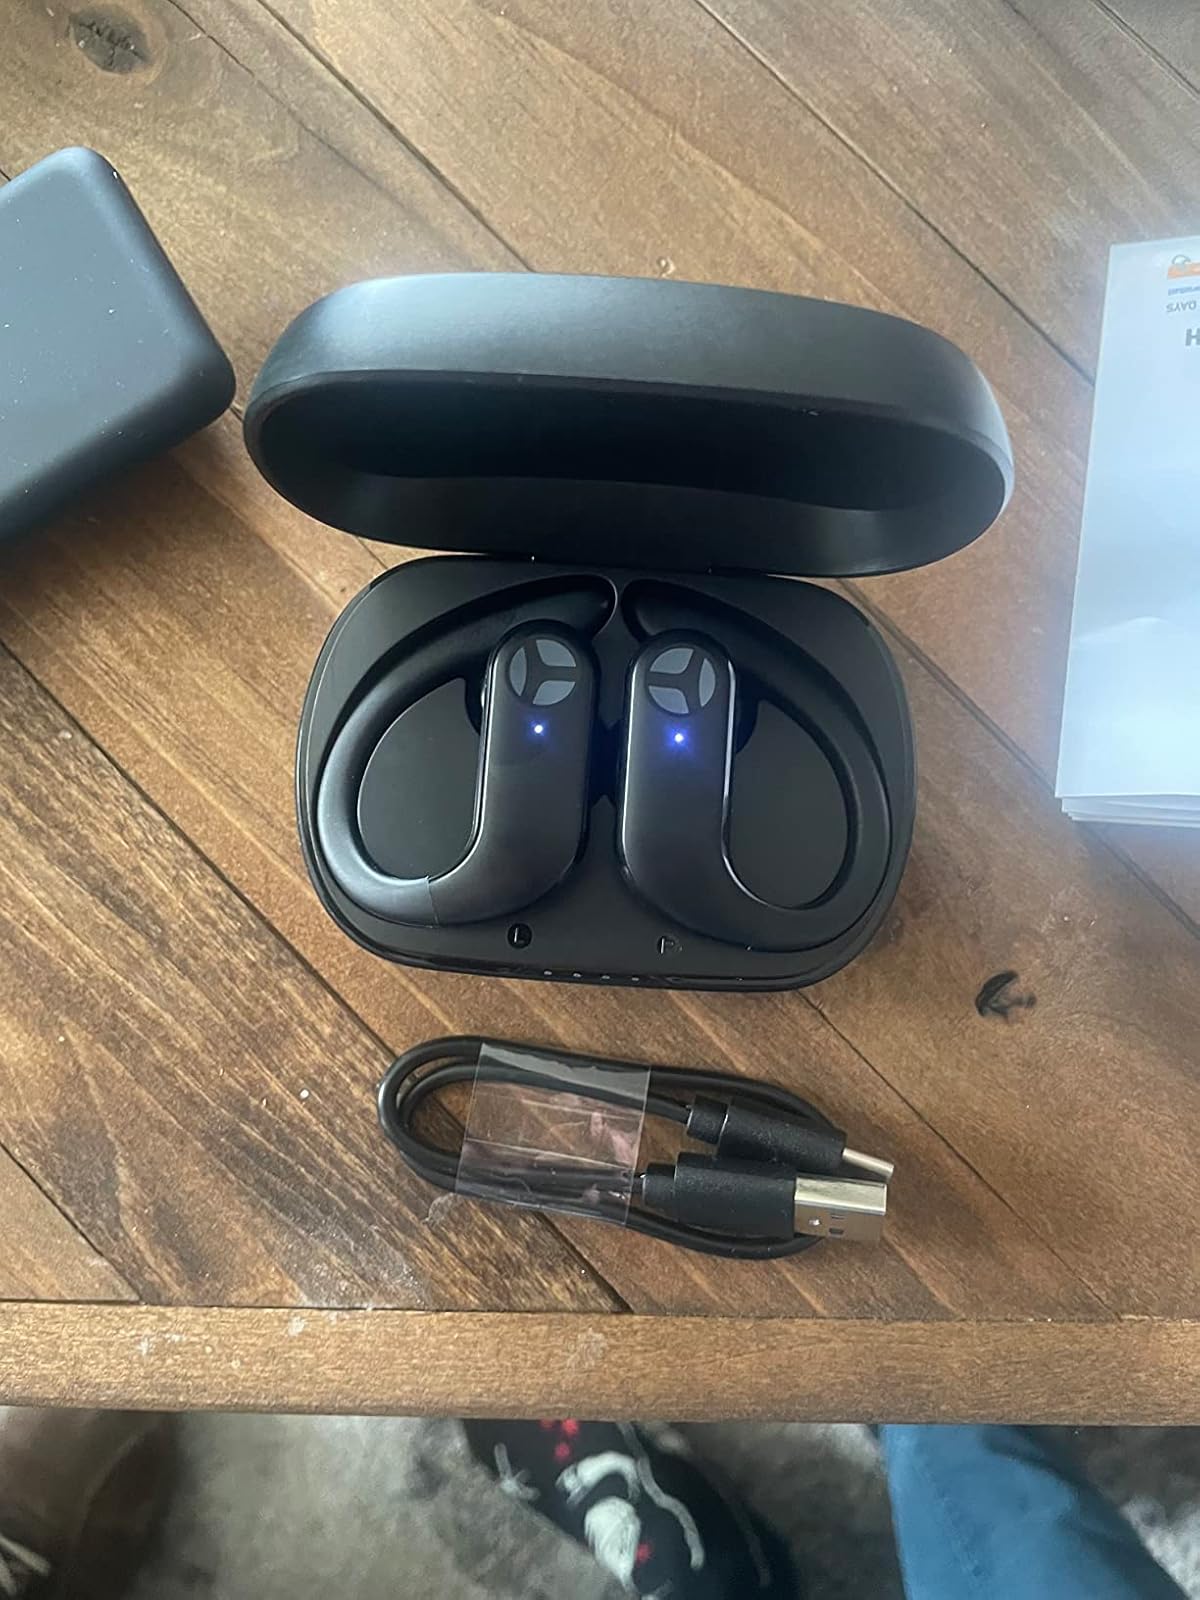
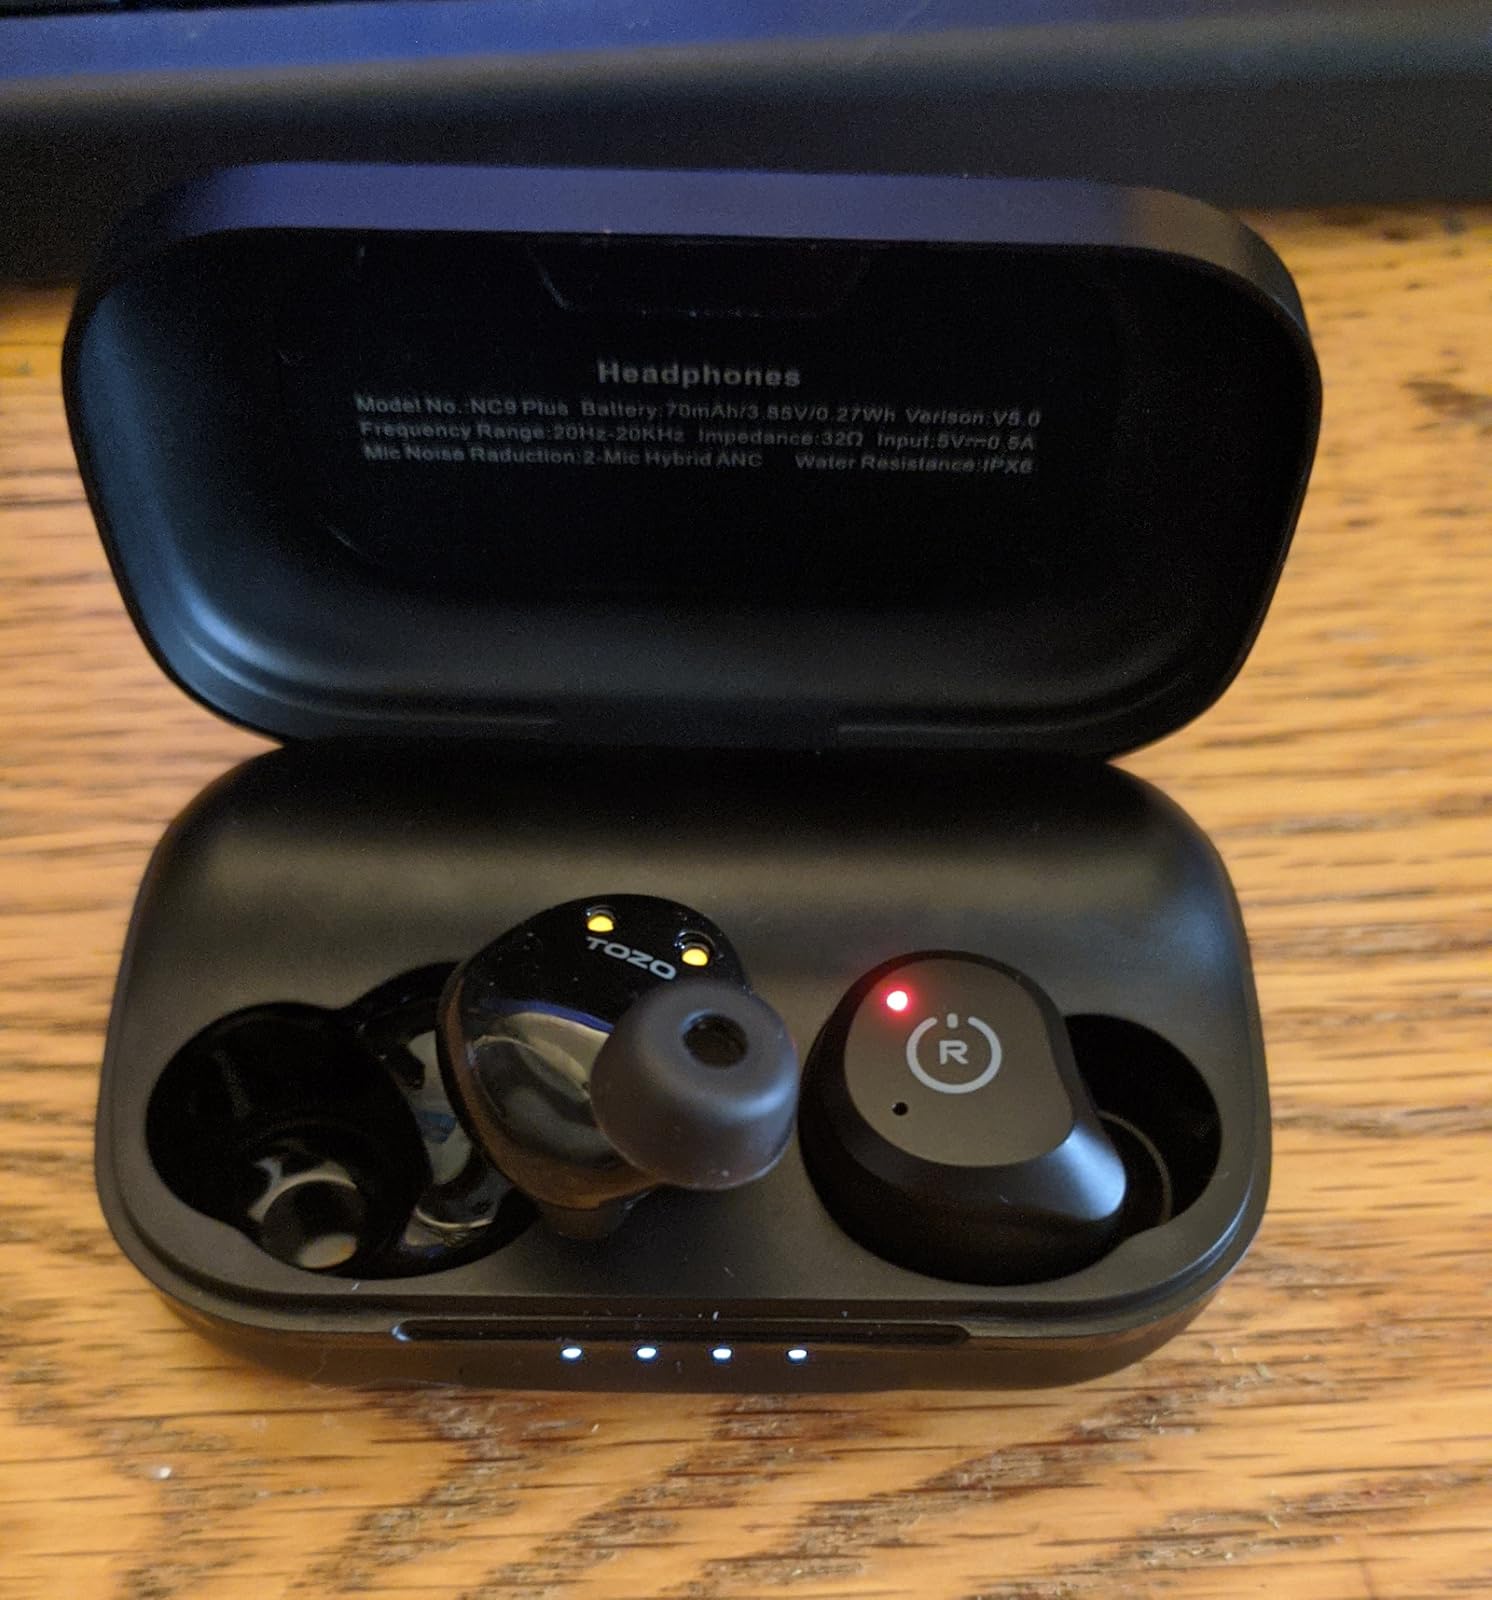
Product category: earbuds
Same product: no